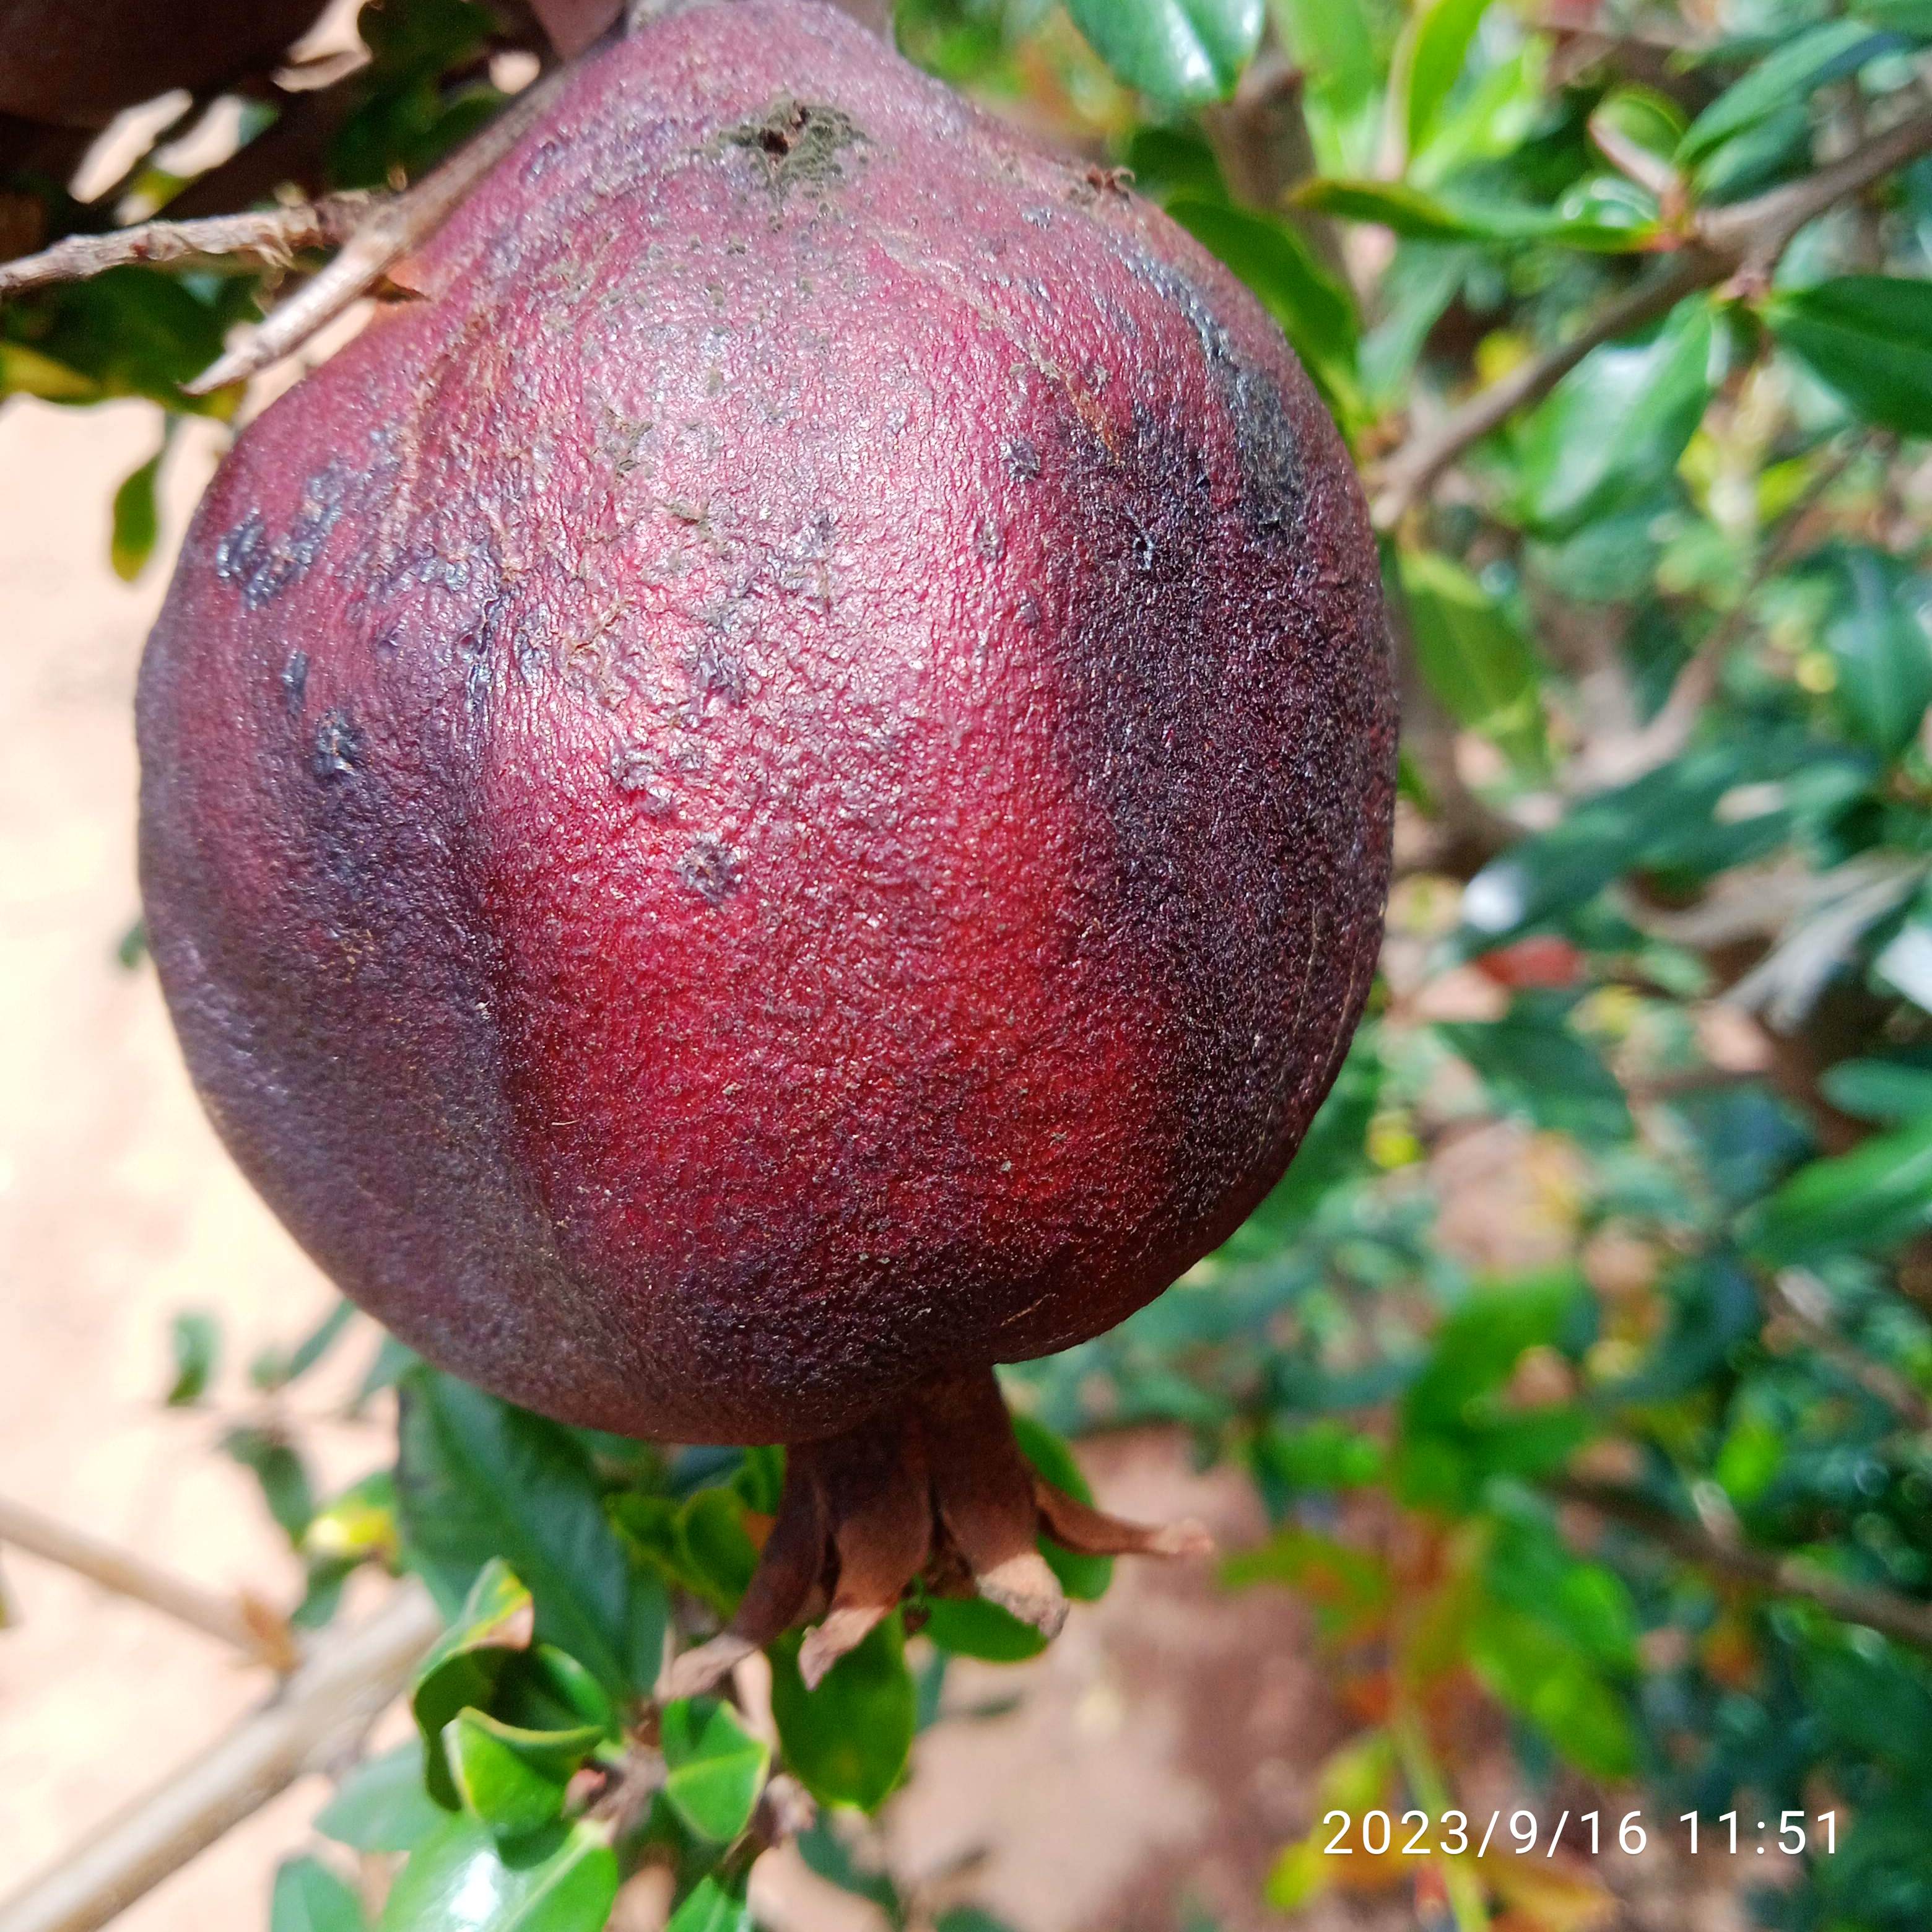
Label: Alternaria